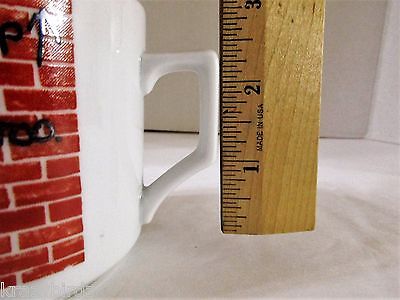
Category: mug